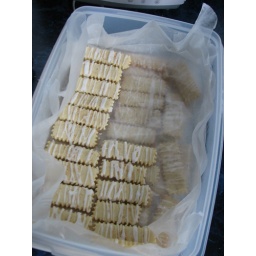
The cookies are packed in a plastic container between layers of waxed paper for storage in the freezer.